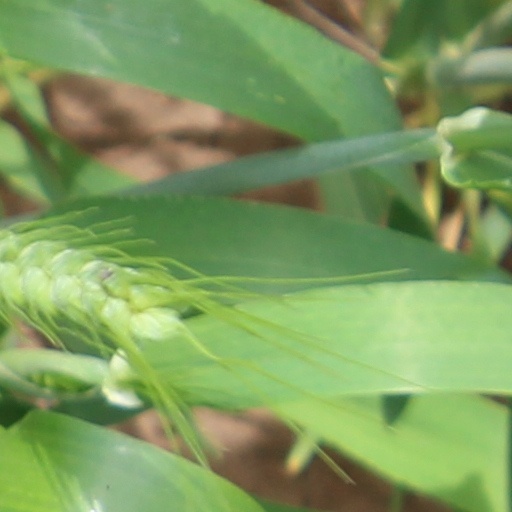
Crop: wheat